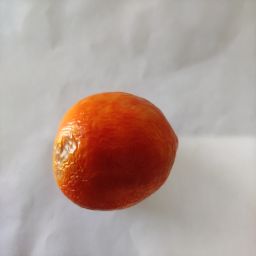
Crop: Tomato
Quality: Old